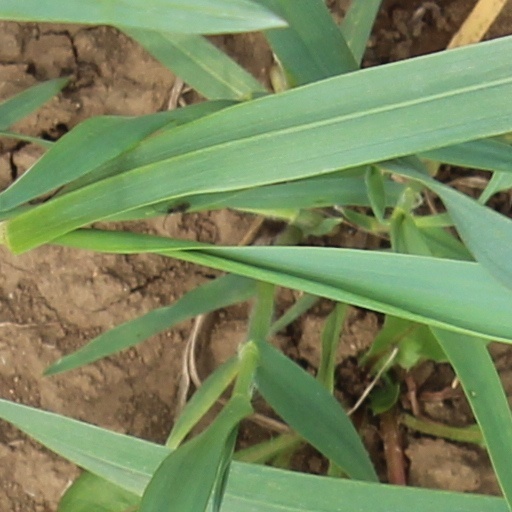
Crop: wheat